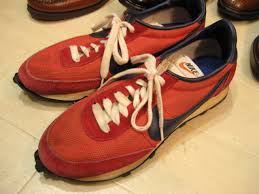
Waste category: shoes